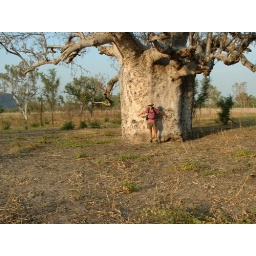
Some of these trees were used as prisons years ago, the tree stores water in them for summer normally